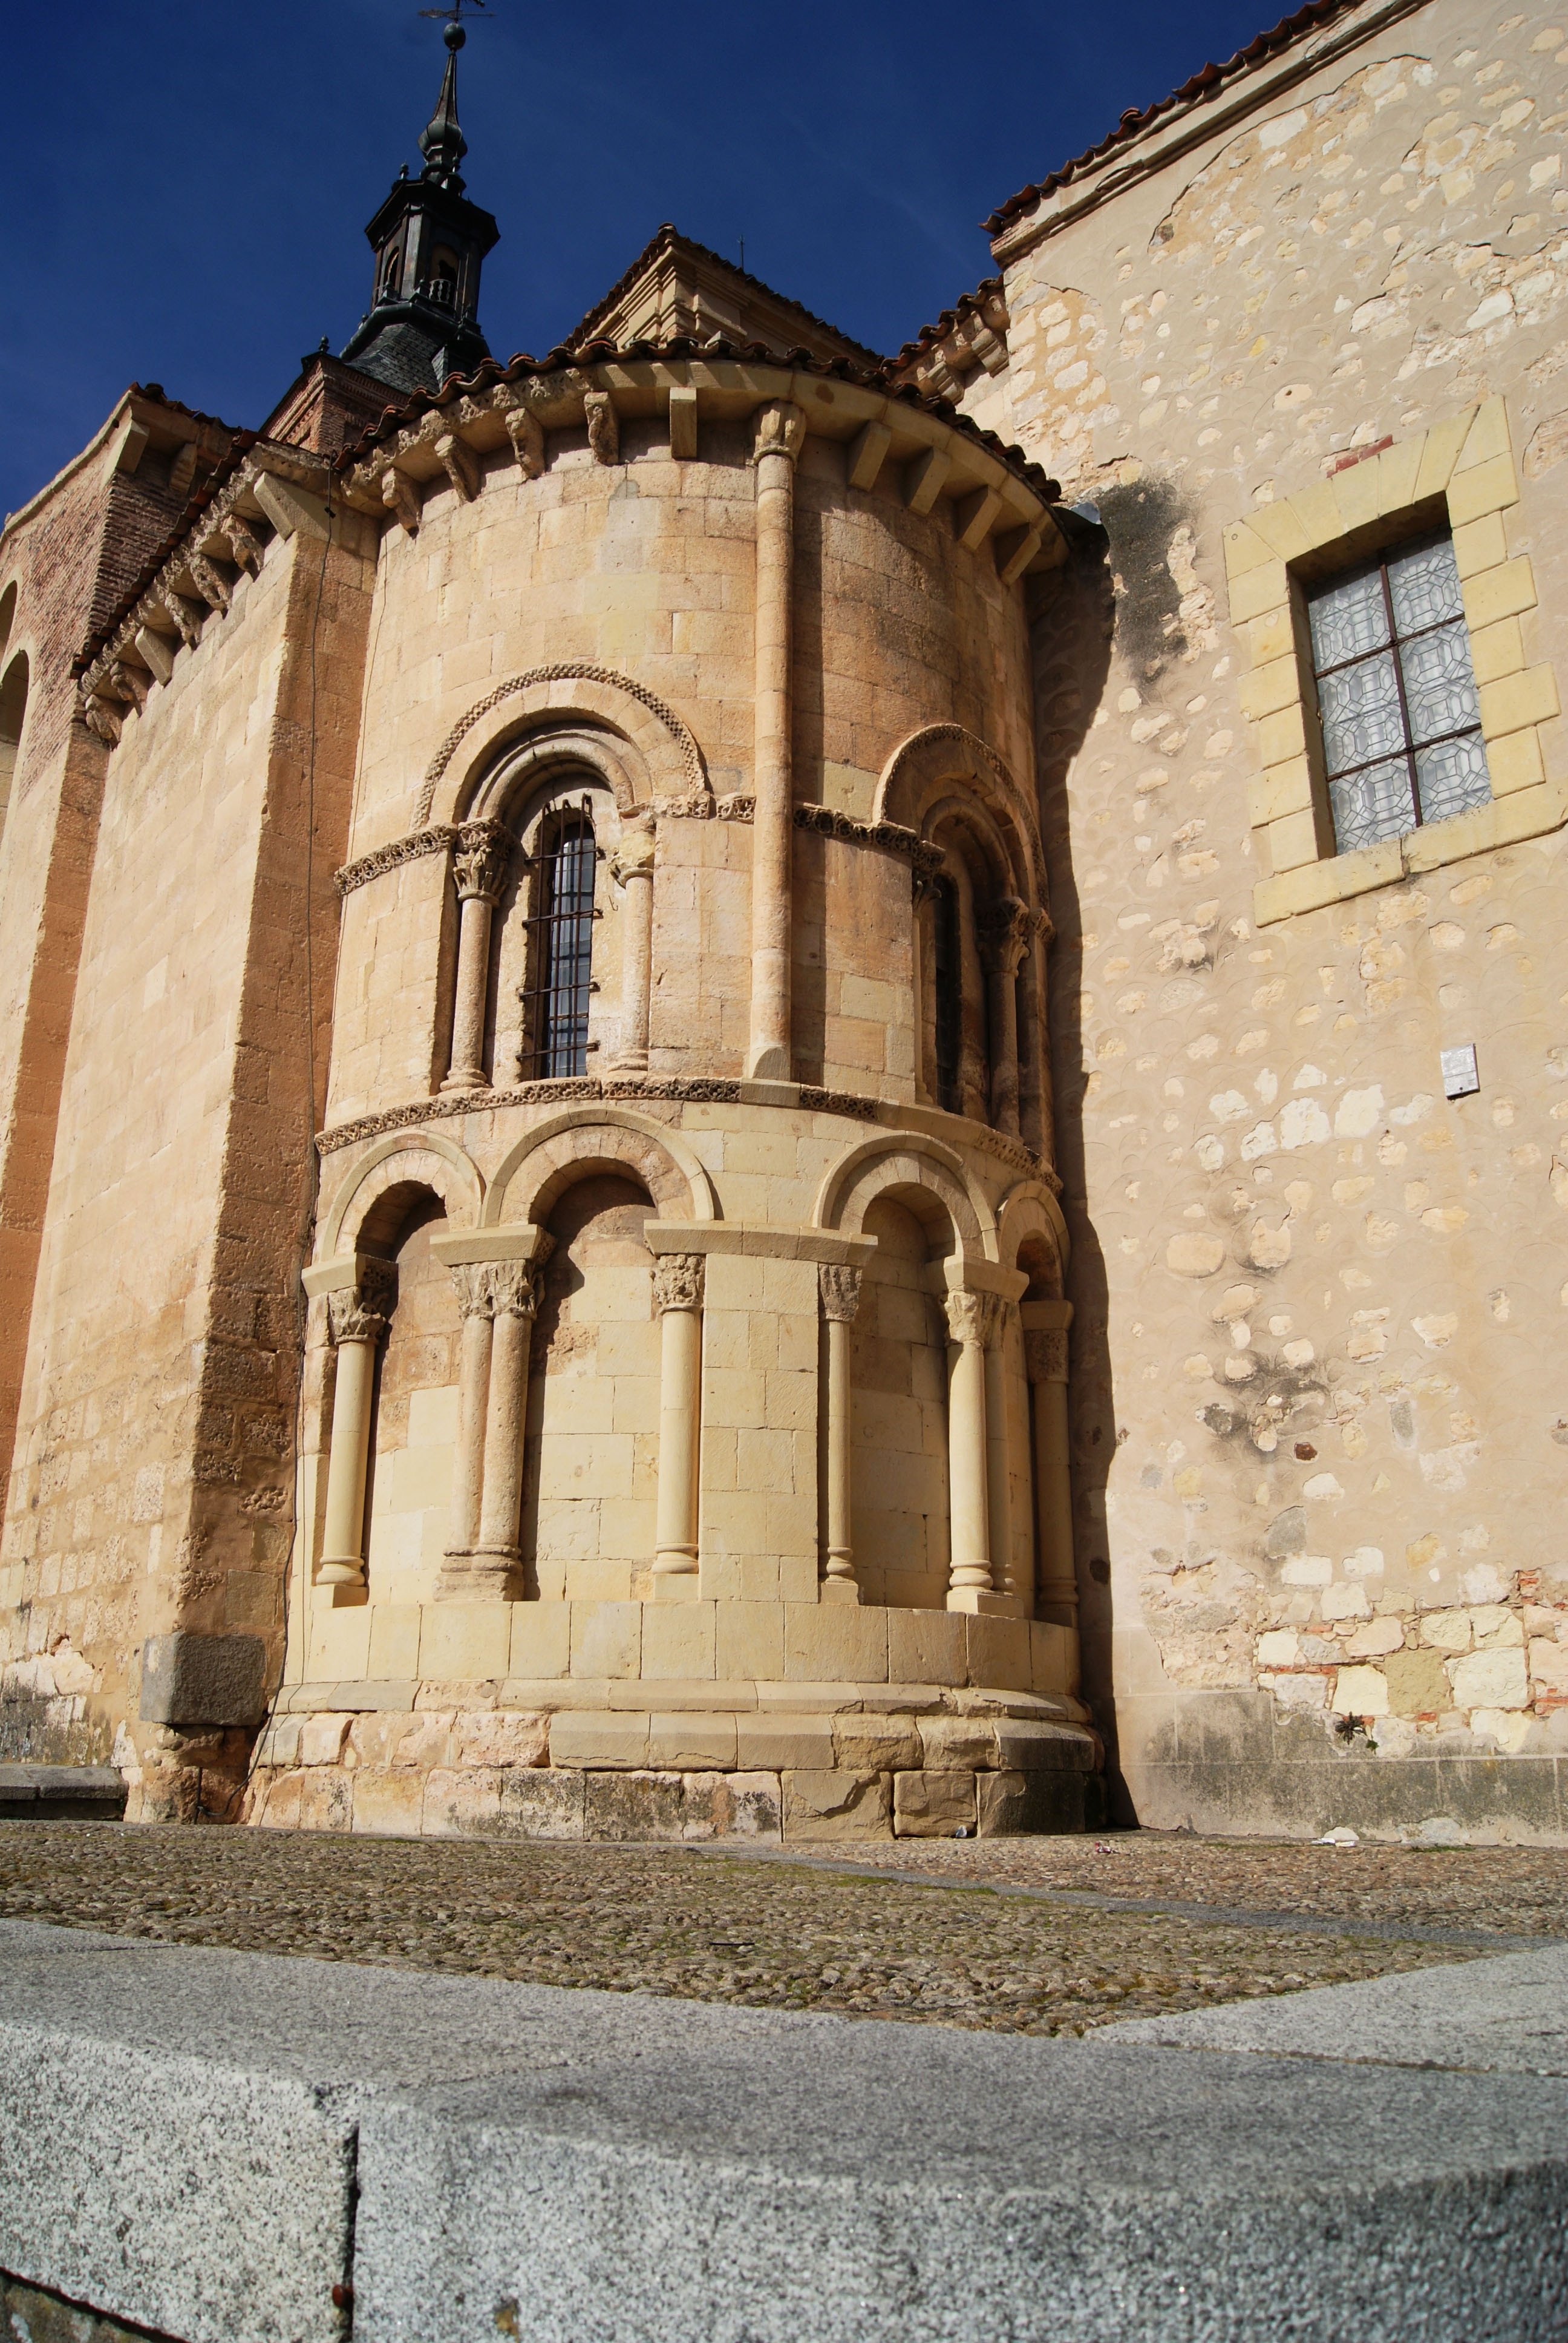
architecture, building, monument, facade, church, cathedral, chapel, place of worship, spain, monastery, synagogue, segovia, middle ages, ancient history, spanish missions in california, church of san mart n